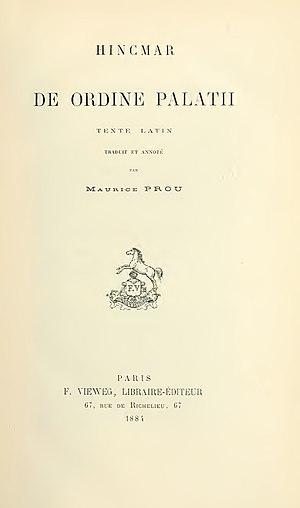
Hincmar de Reims, De Ordine Palatii, éd. par Maurice Prou, Bibliothèque de l’Ecole des Hautes Etudes 58, Paris, Vieweg, 1885
De ordine palatii est un traité en latin écrit en 882 par Hincmar de Reims, archevêque de Reims et conseiller influent de Charles le Chauve, lors de l'accession au trône de Francie occidentale du roi Carloman II. Il y décrit les devoirs du roi ainsi que l'organisation politique et administrative dans l'empire carolingien dans les premières années du IXᵉ siècle, à l'époque de Charlemagne et de Louis le Pieux.